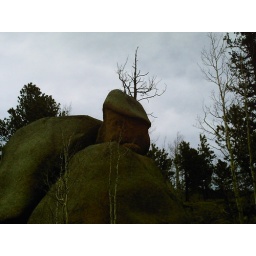
some rock see it walking in the forest   a cock in the middle of no where  typical init